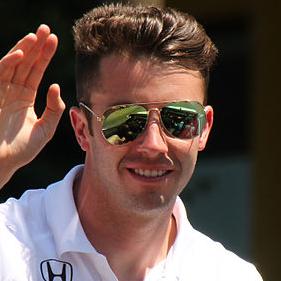
Age: 28